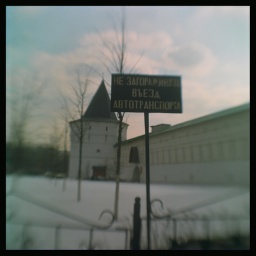
Novospassky Monastery, in Moscow. The walls date back to the middle ages. The sign says &amp;quot;Don't park in front of the gates&amp;quot;.